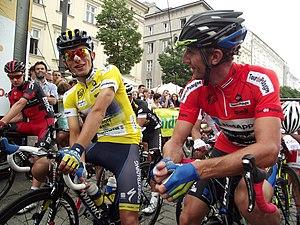
La 70ᵉ édition du Tour de Pologne a lieu du 27 juillet 2013 au 3 août 2013. Il s'agit de la 20ᵉ épreuve de l'UCI World Tour 2013.